Parasaurolophus

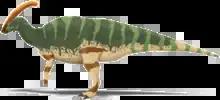
Restoration of "P. walkeri"

The most noticeable feature was the cranial crest that protruded from the rear of the head and was made up of the premaxilla and nasal bones. The crest was hollow, with distinct tubes leading from each nostril to the end of the crest before reversing direction and heading back down the crest and into the skull. The tubes were simplest in "P. walkeri", and more complex in "P. tubicen", where some tubes were blind and others met and separated. While "P. walkeri" and "P. tubicen" had long crests with slight curvature, "P. cyrtocristatus" had a short crest with a more circular profile.